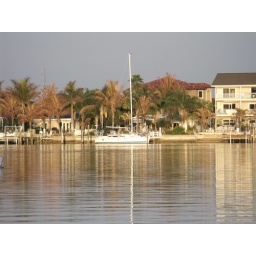
sailboat with palm trees in the evening light